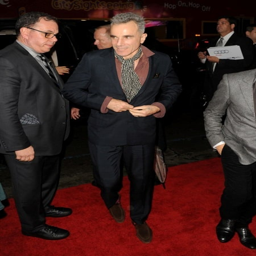
actor arrives at the premiere during film festival